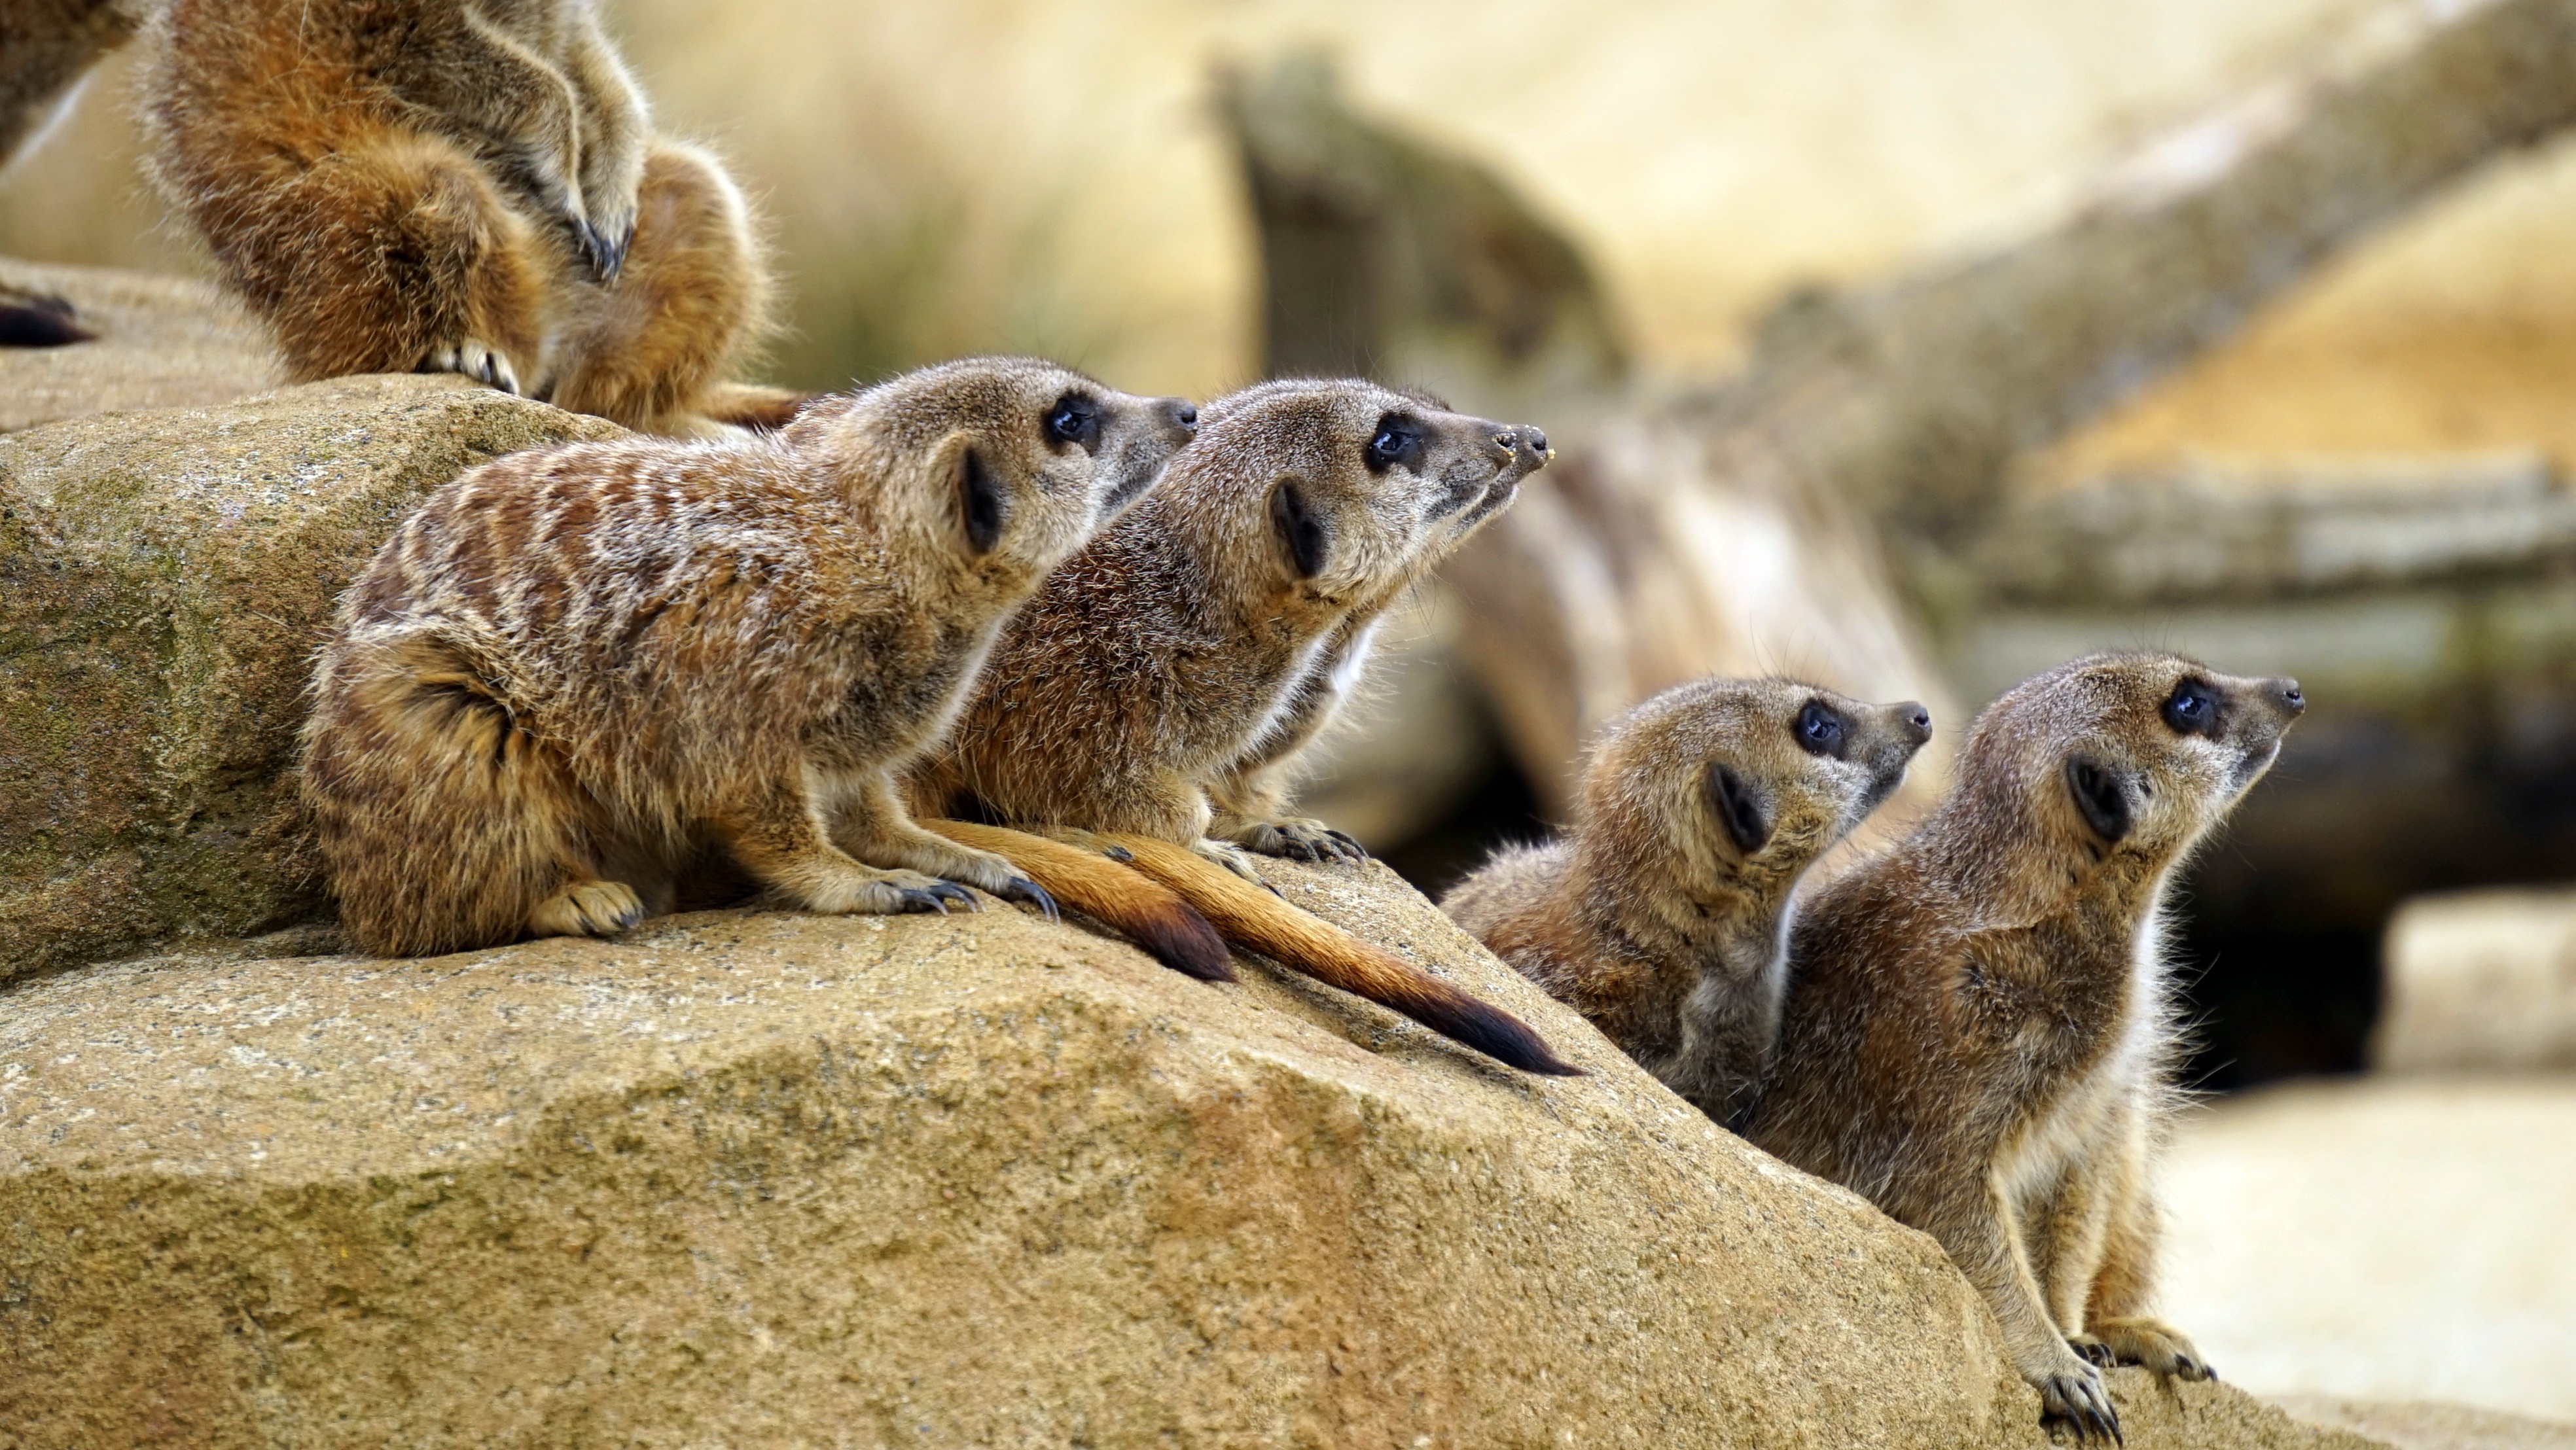
landscape, nature, desert, animal, wildlife, wild, zoo, natural, africa, mammal, squirrel, fauna, national, family, whiskers, vertebrate, meerkat, mongoose, safari, marmot, kenya, prairie dog